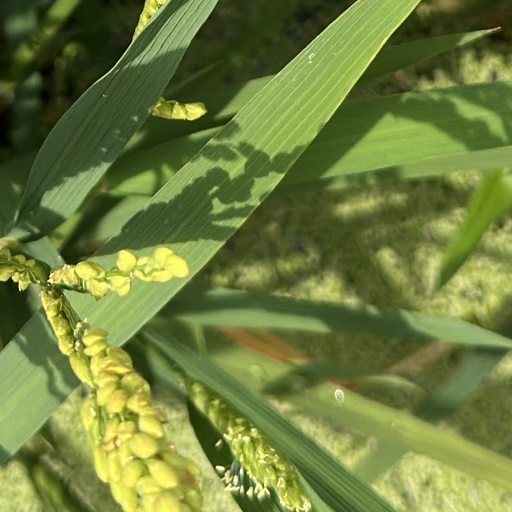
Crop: rice